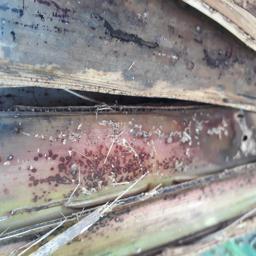
Label: PSEUDOSTEM WEEVIL